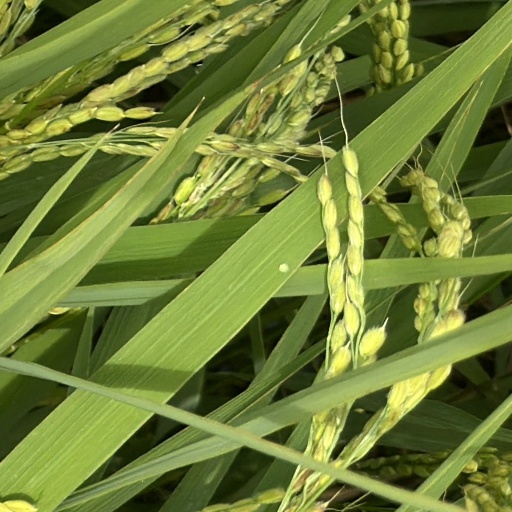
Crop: rice